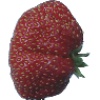
Label: images